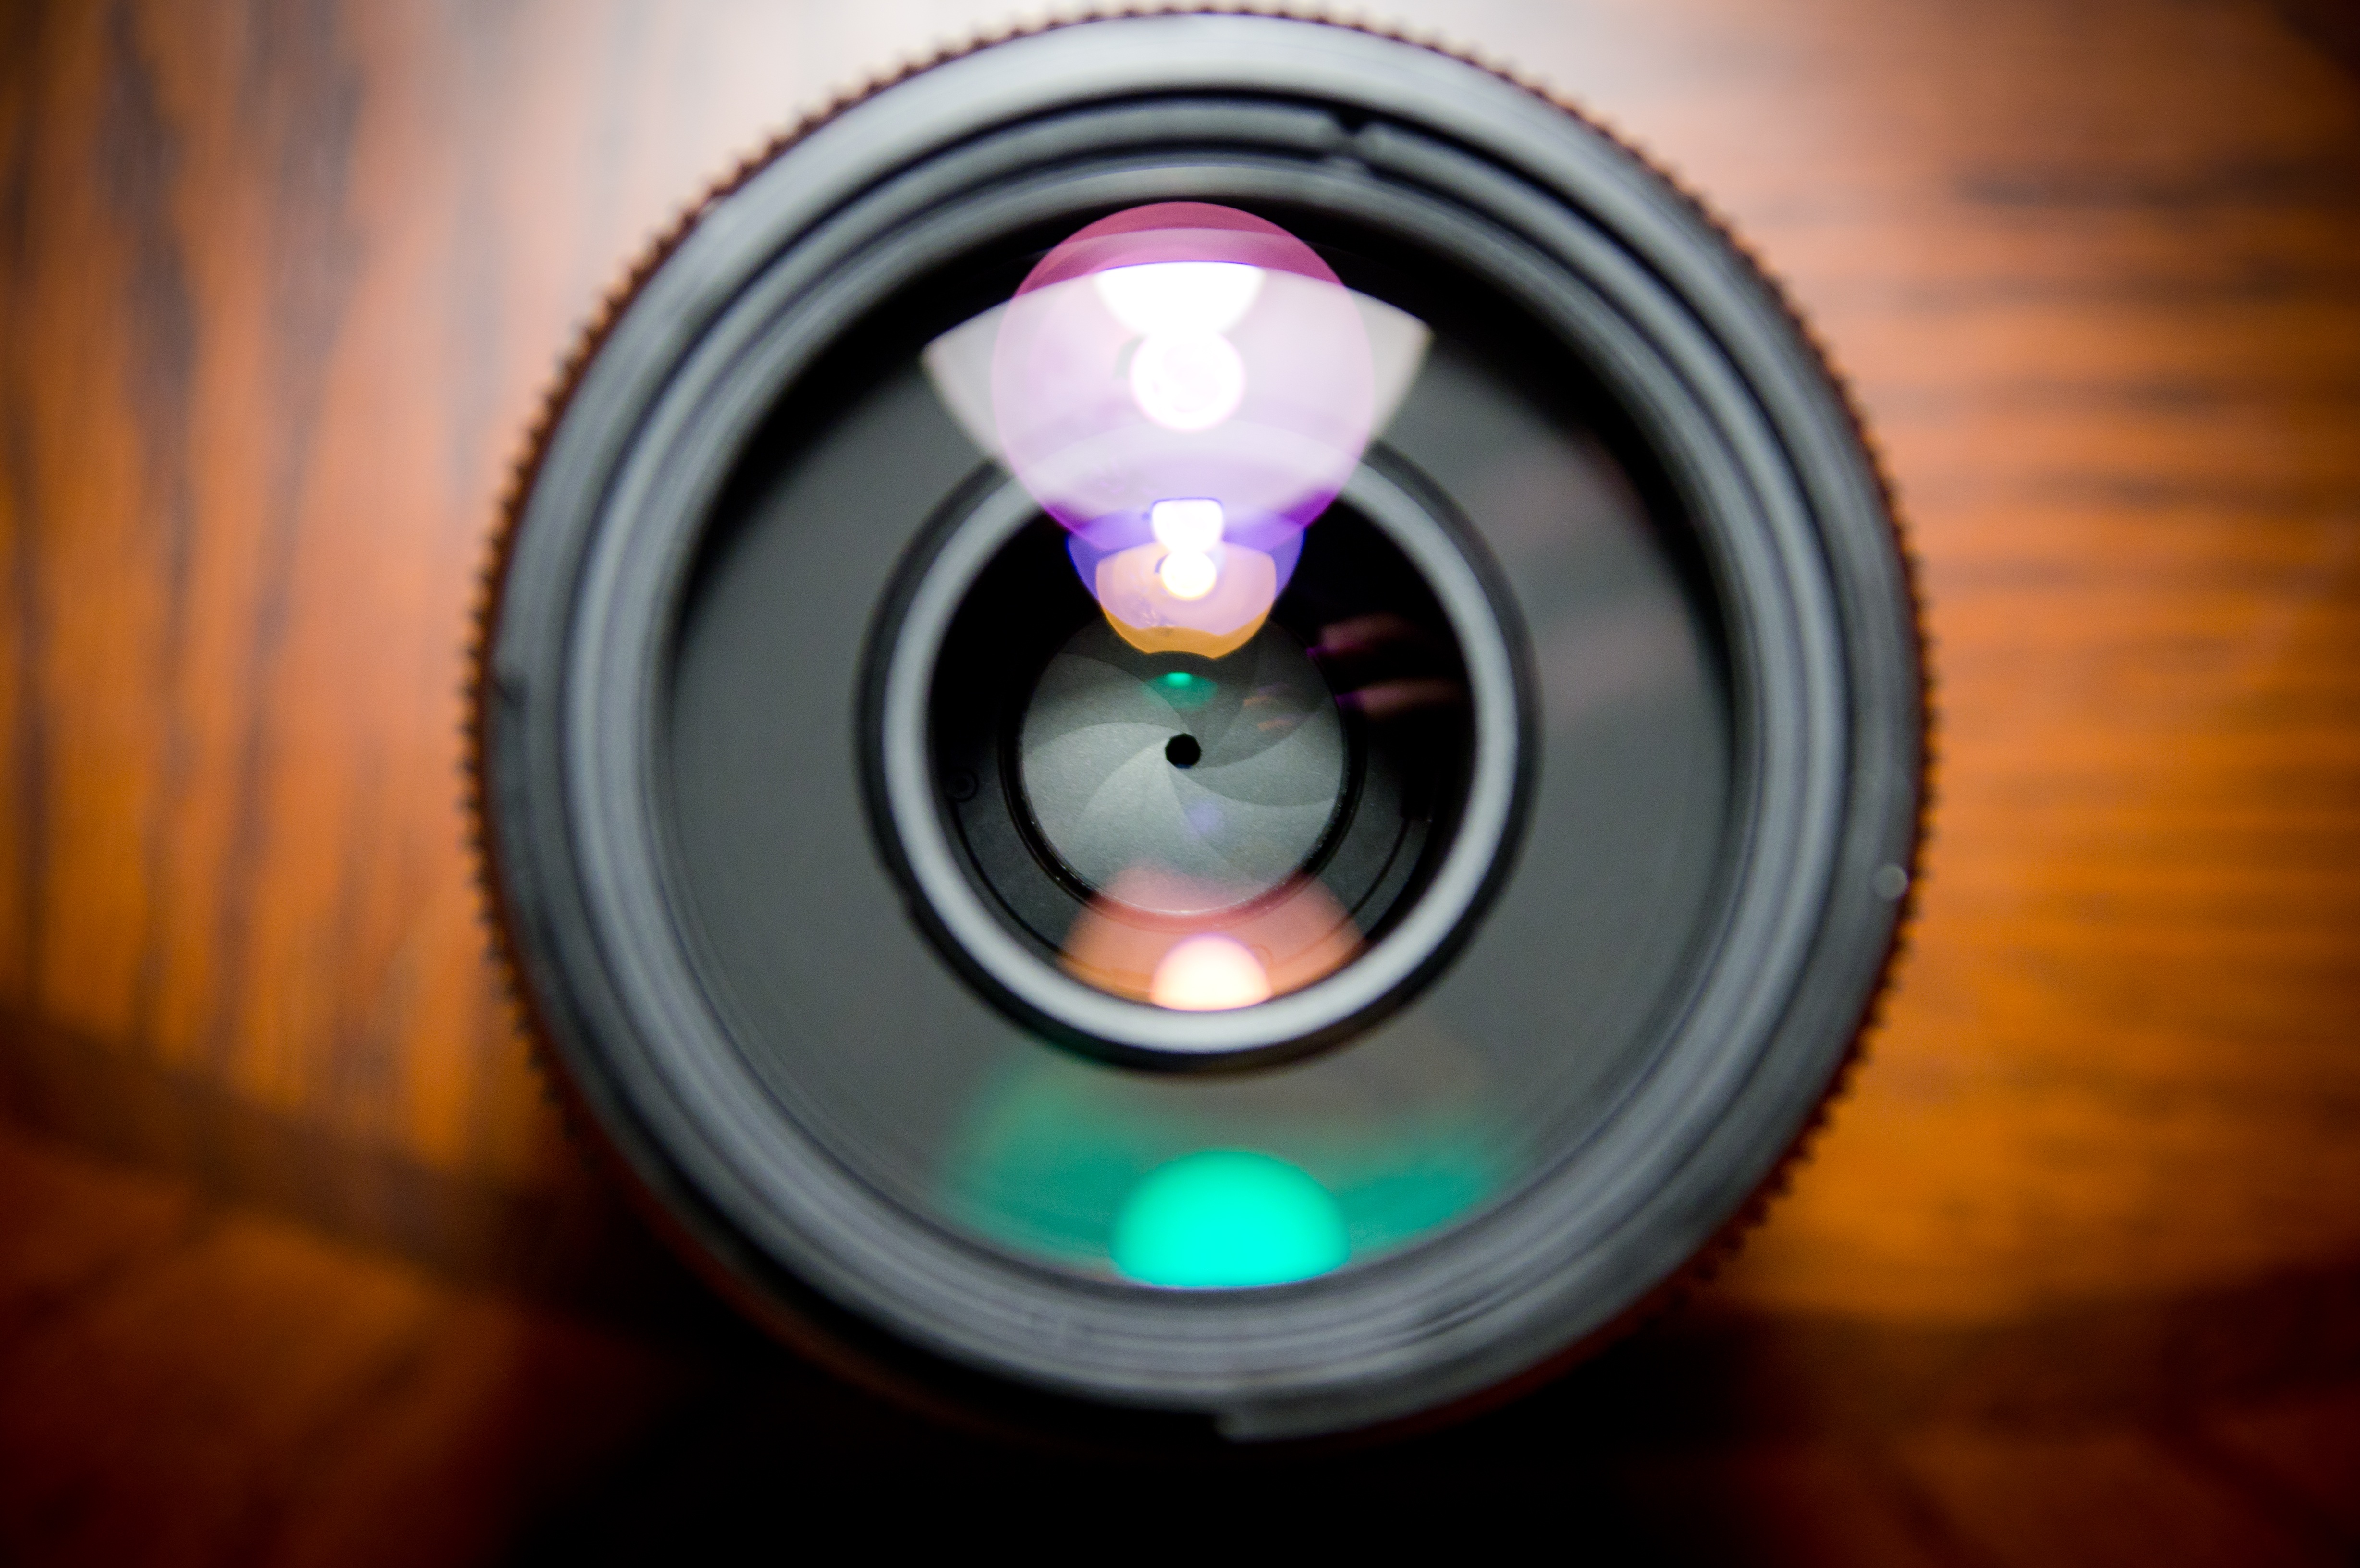
light, photography, photographer, wheel, photo, green, red, lens, equipment, color, gadget, closeup, lighting, circle, close up, eye, zoom, organ, camera lens, screenshot, macro photography, shutter speed, focal length, computer wallpaper, exposure time, lense flare